Majar (Golden Horde)

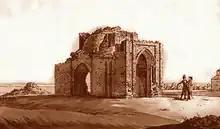
Mohammedan chapel in Great Madjars. Drawing by G. Geisler (Pallas 1799)

Its name comes from the Magyar autonym of the Hungarians.